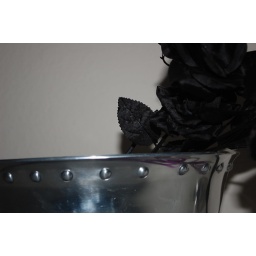
Just plain old black roses in a plain old silver bowl ;)